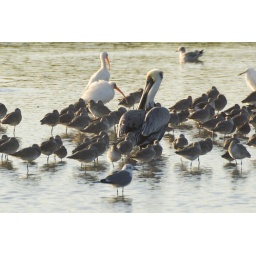
A large brown pelican in amongst other birds